Macromolecular assembly

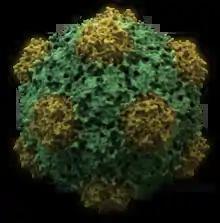
A graphical representation of the structure of a viral MA, cowpea mosaic virus, with 30 copies of each of its coat proteins, the small coat protein (S, yellow) and the large coat protein (L, green), which, along with 2 molecules of positive-sense RNA (RNA-1 and RNA-2, not visible) constitute the virion. The assembly is highly symmetric, and is ~280 Å (28 nm) across at its widest point.

Virus structures were among the first studied MAs; other biologic examples include ribosomes (partial image above), proteasomes, and translation complexes (with protein and nucleic acid components), procaryotic and eukaryotic transcription complexes, and nuclear and other biological pores that allow material passage between cells and cellular compartments. Biomembranes are also generally considered MAs, though the requirement for structural and spatial definition is modified to accommodate the inherent molecular dynamics of membrane lipids, and of proteins within lipid bilayers.